History of the Pacific Islands

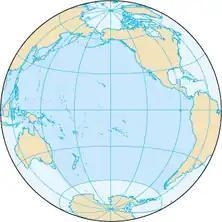
Map of the Pacific Ocean.

The history of the Pacific Islands covers the history of the islands in the Pacific Ocean.